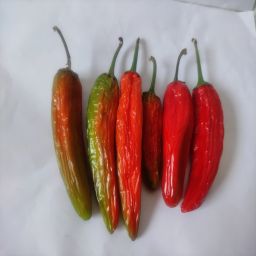
Crop: New Mexico Green Chile
Quality: Old